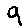
Label: 9